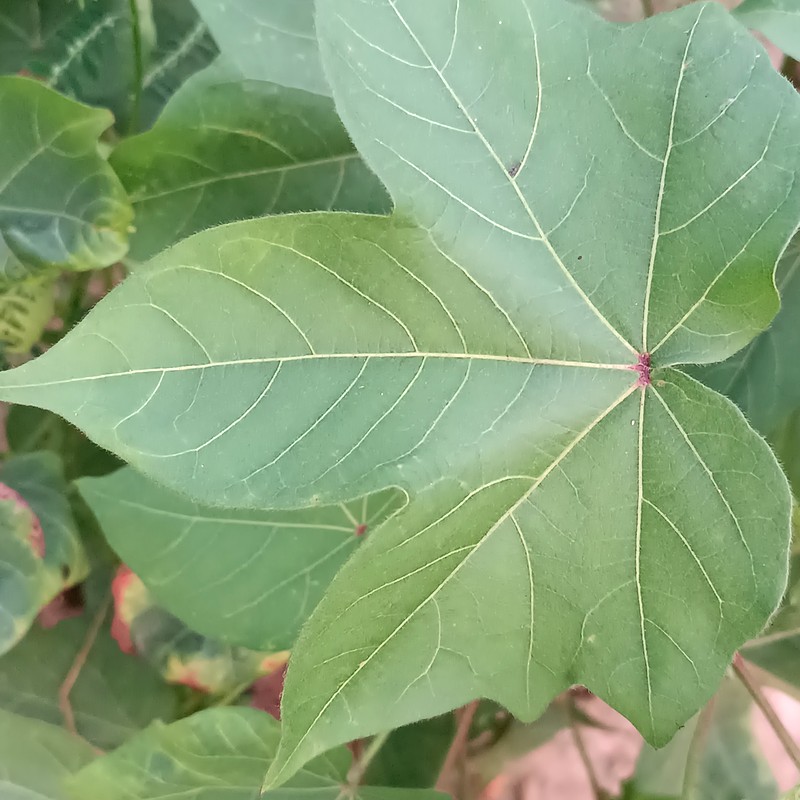
Label: Healthy Leaf